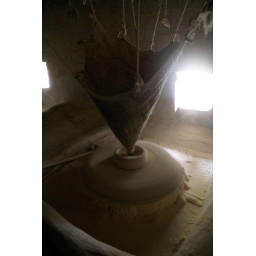
A river flows under the house and turns the wheel to grind the flour. Quite ingenious!